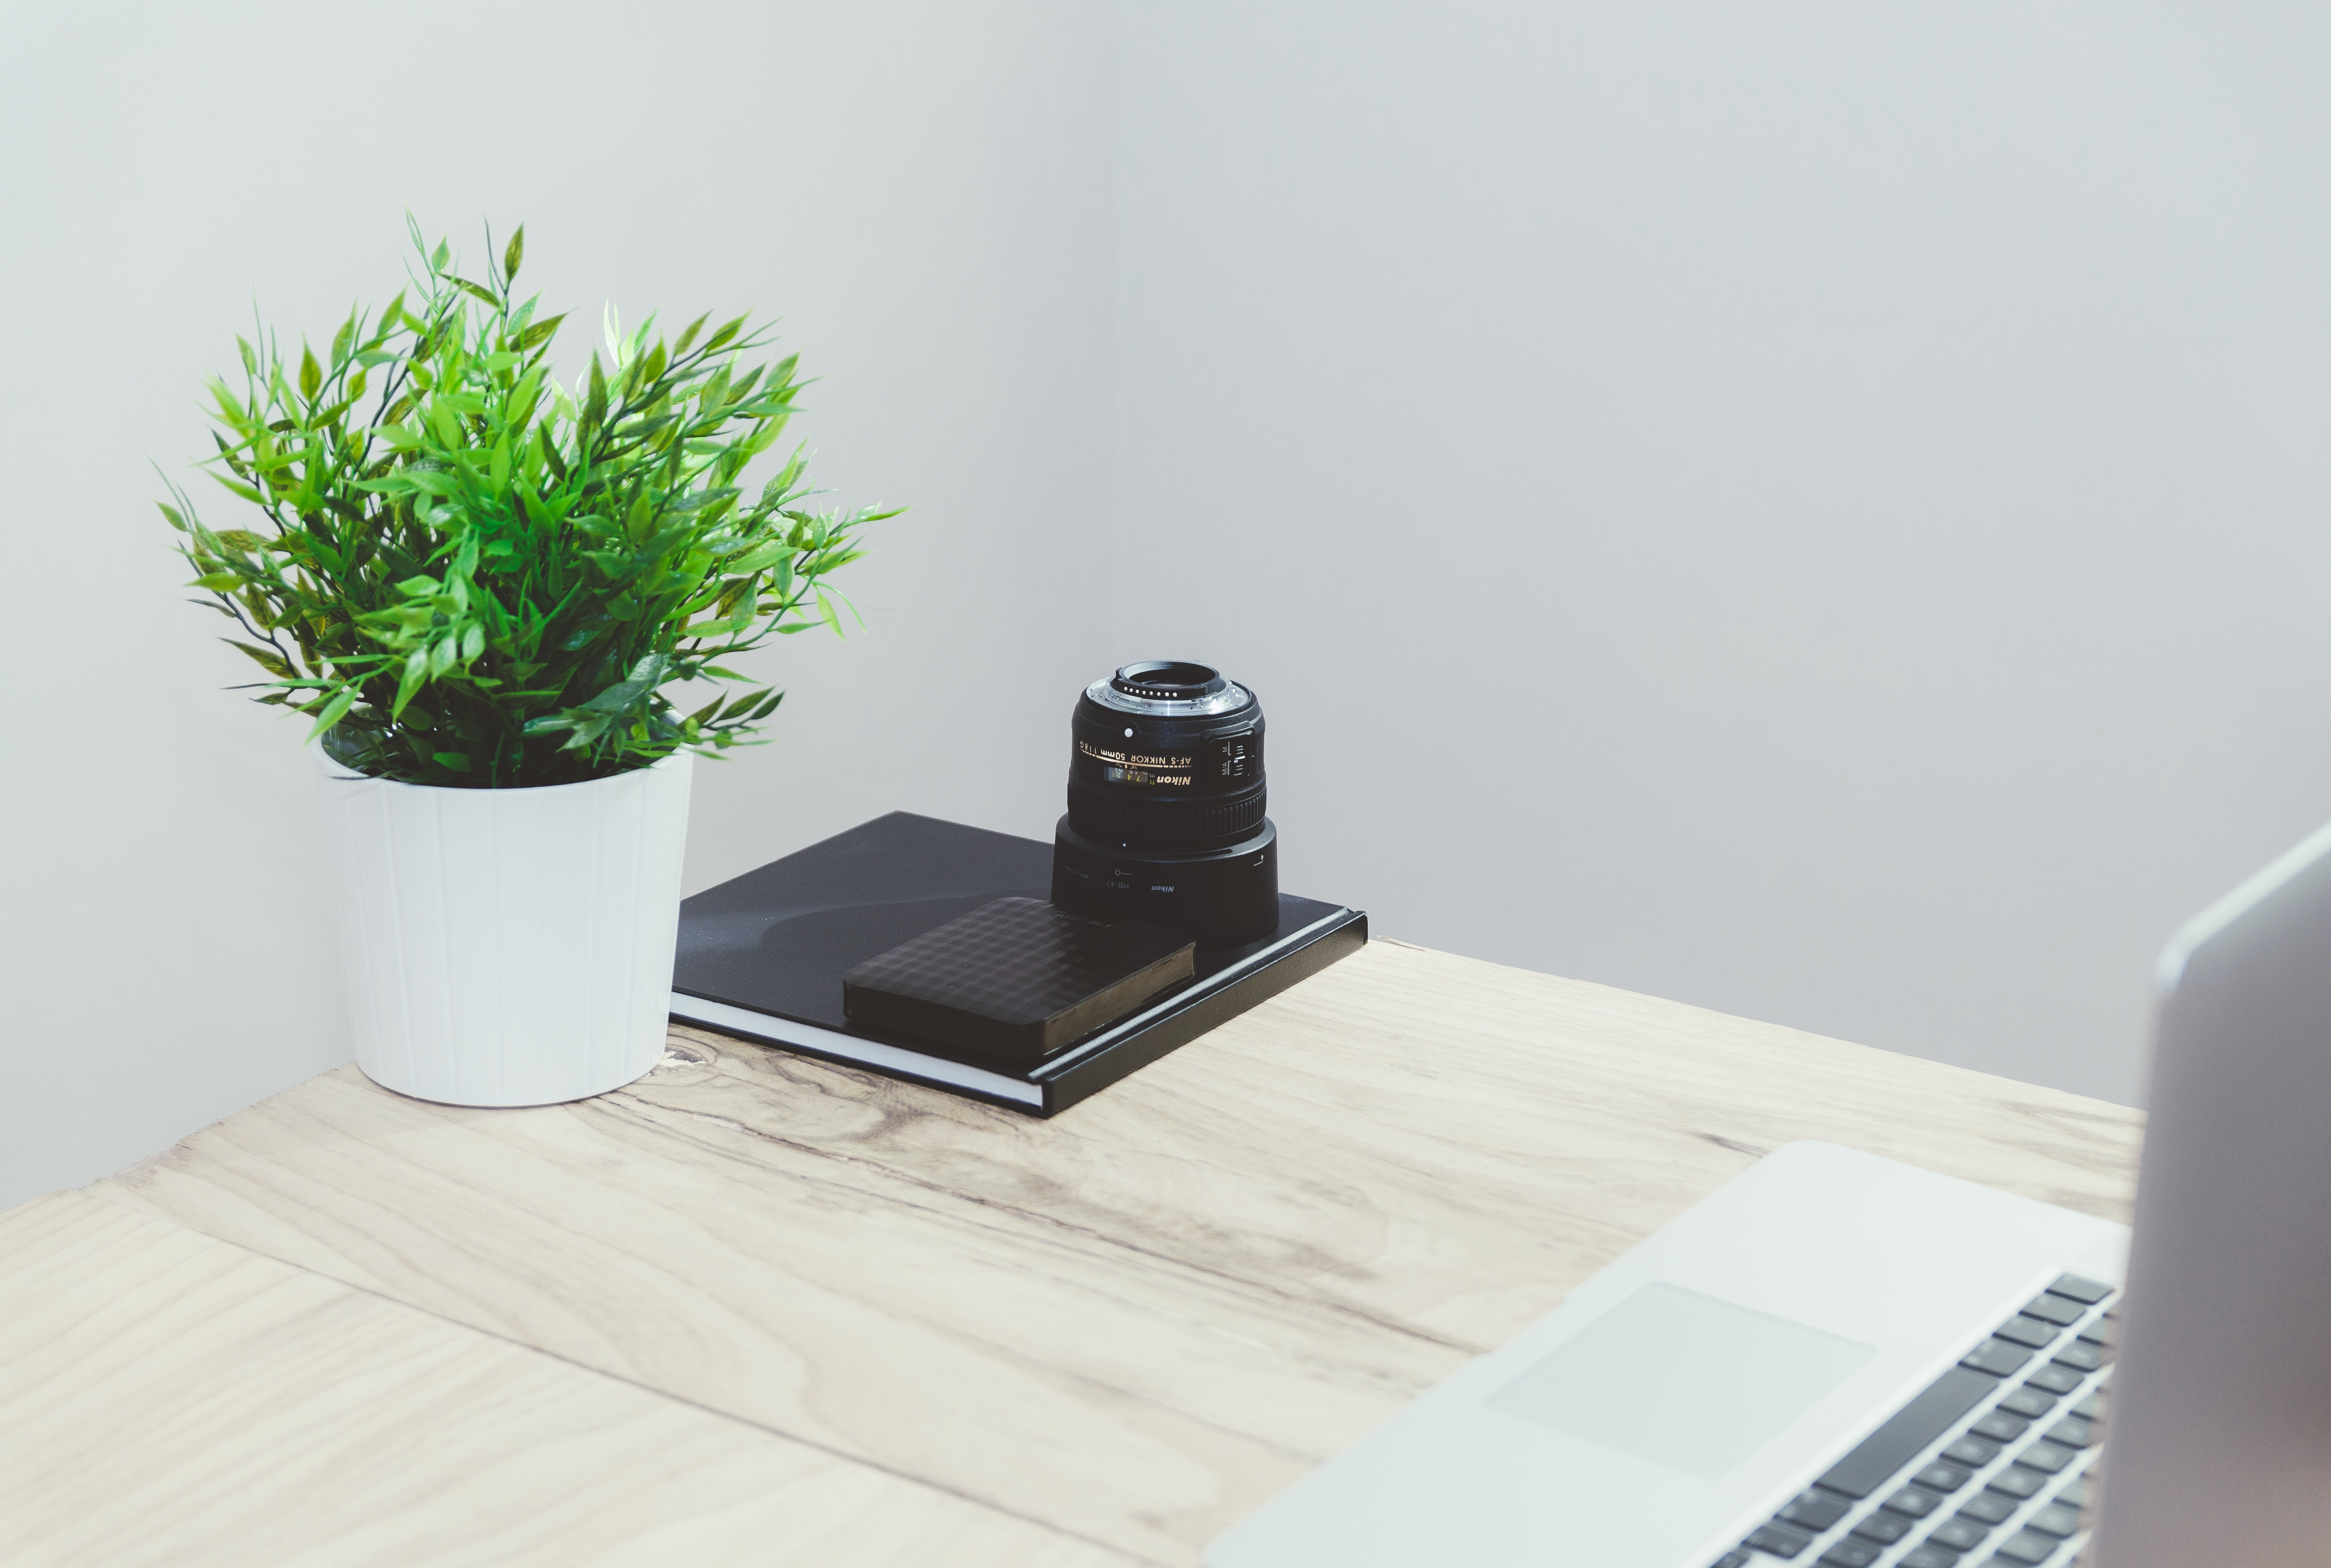
desk, computer, table, book, plant, wood, floor, furniture, design, len, flowerpot, flooring, laminate flooring